Describe the emotion expressed in this image:  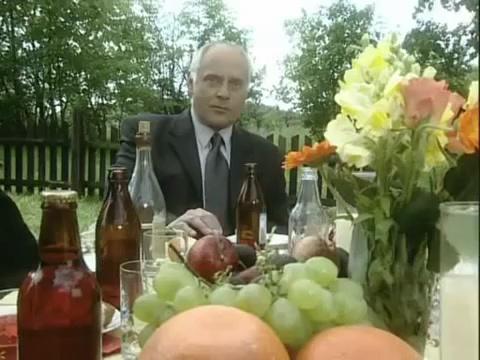
This person displays Suffering, valence and arousal with low intensity.